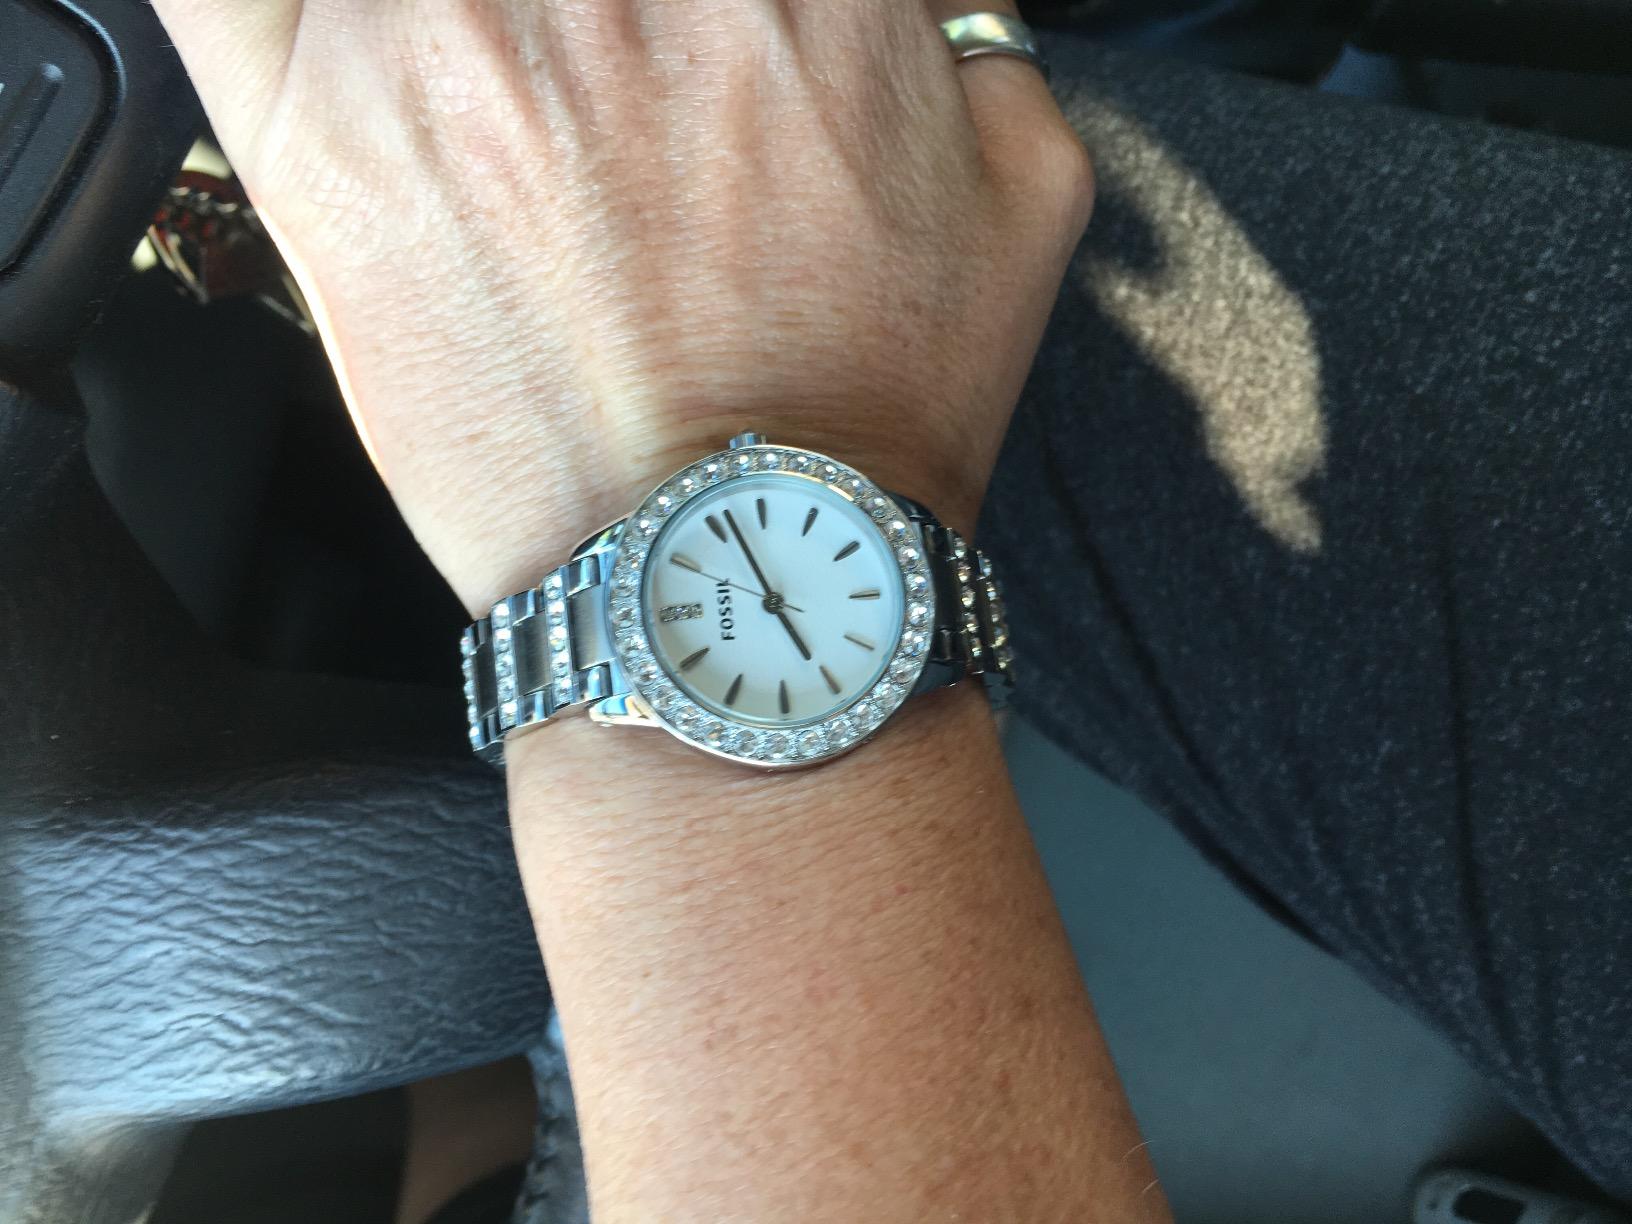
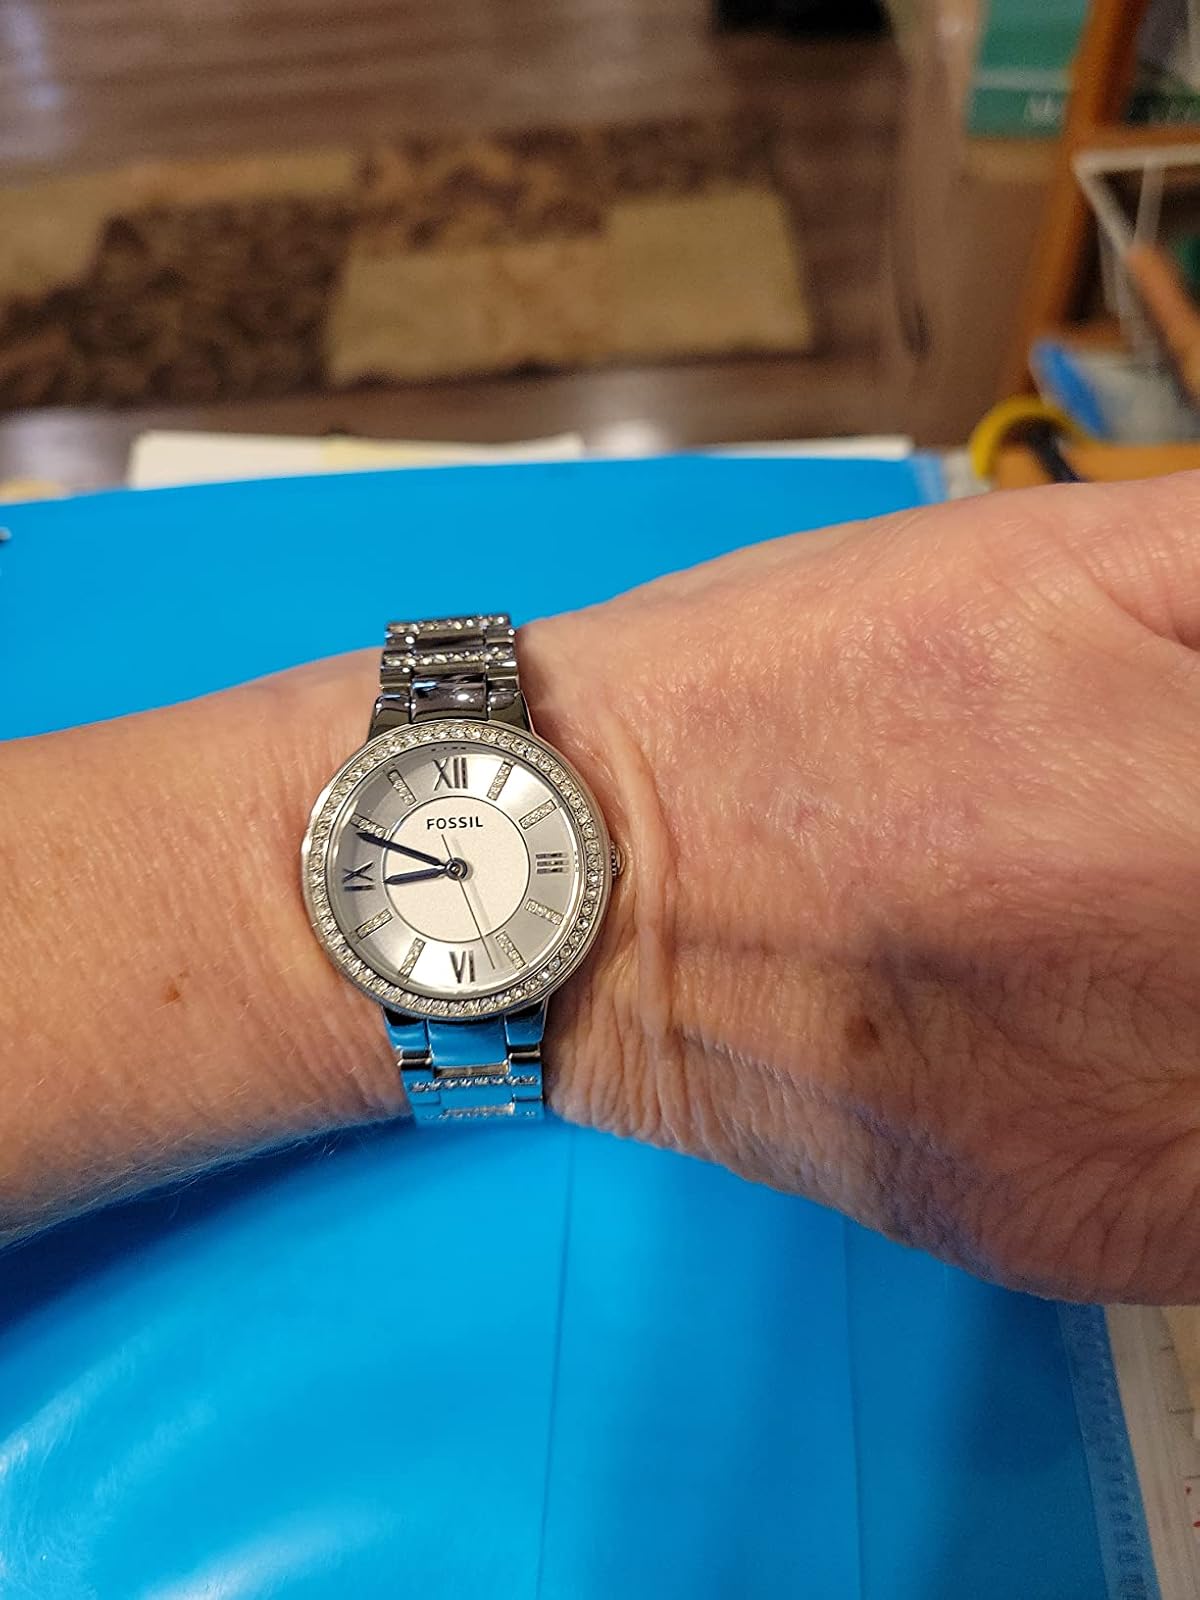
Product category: accessories_watch
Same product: no